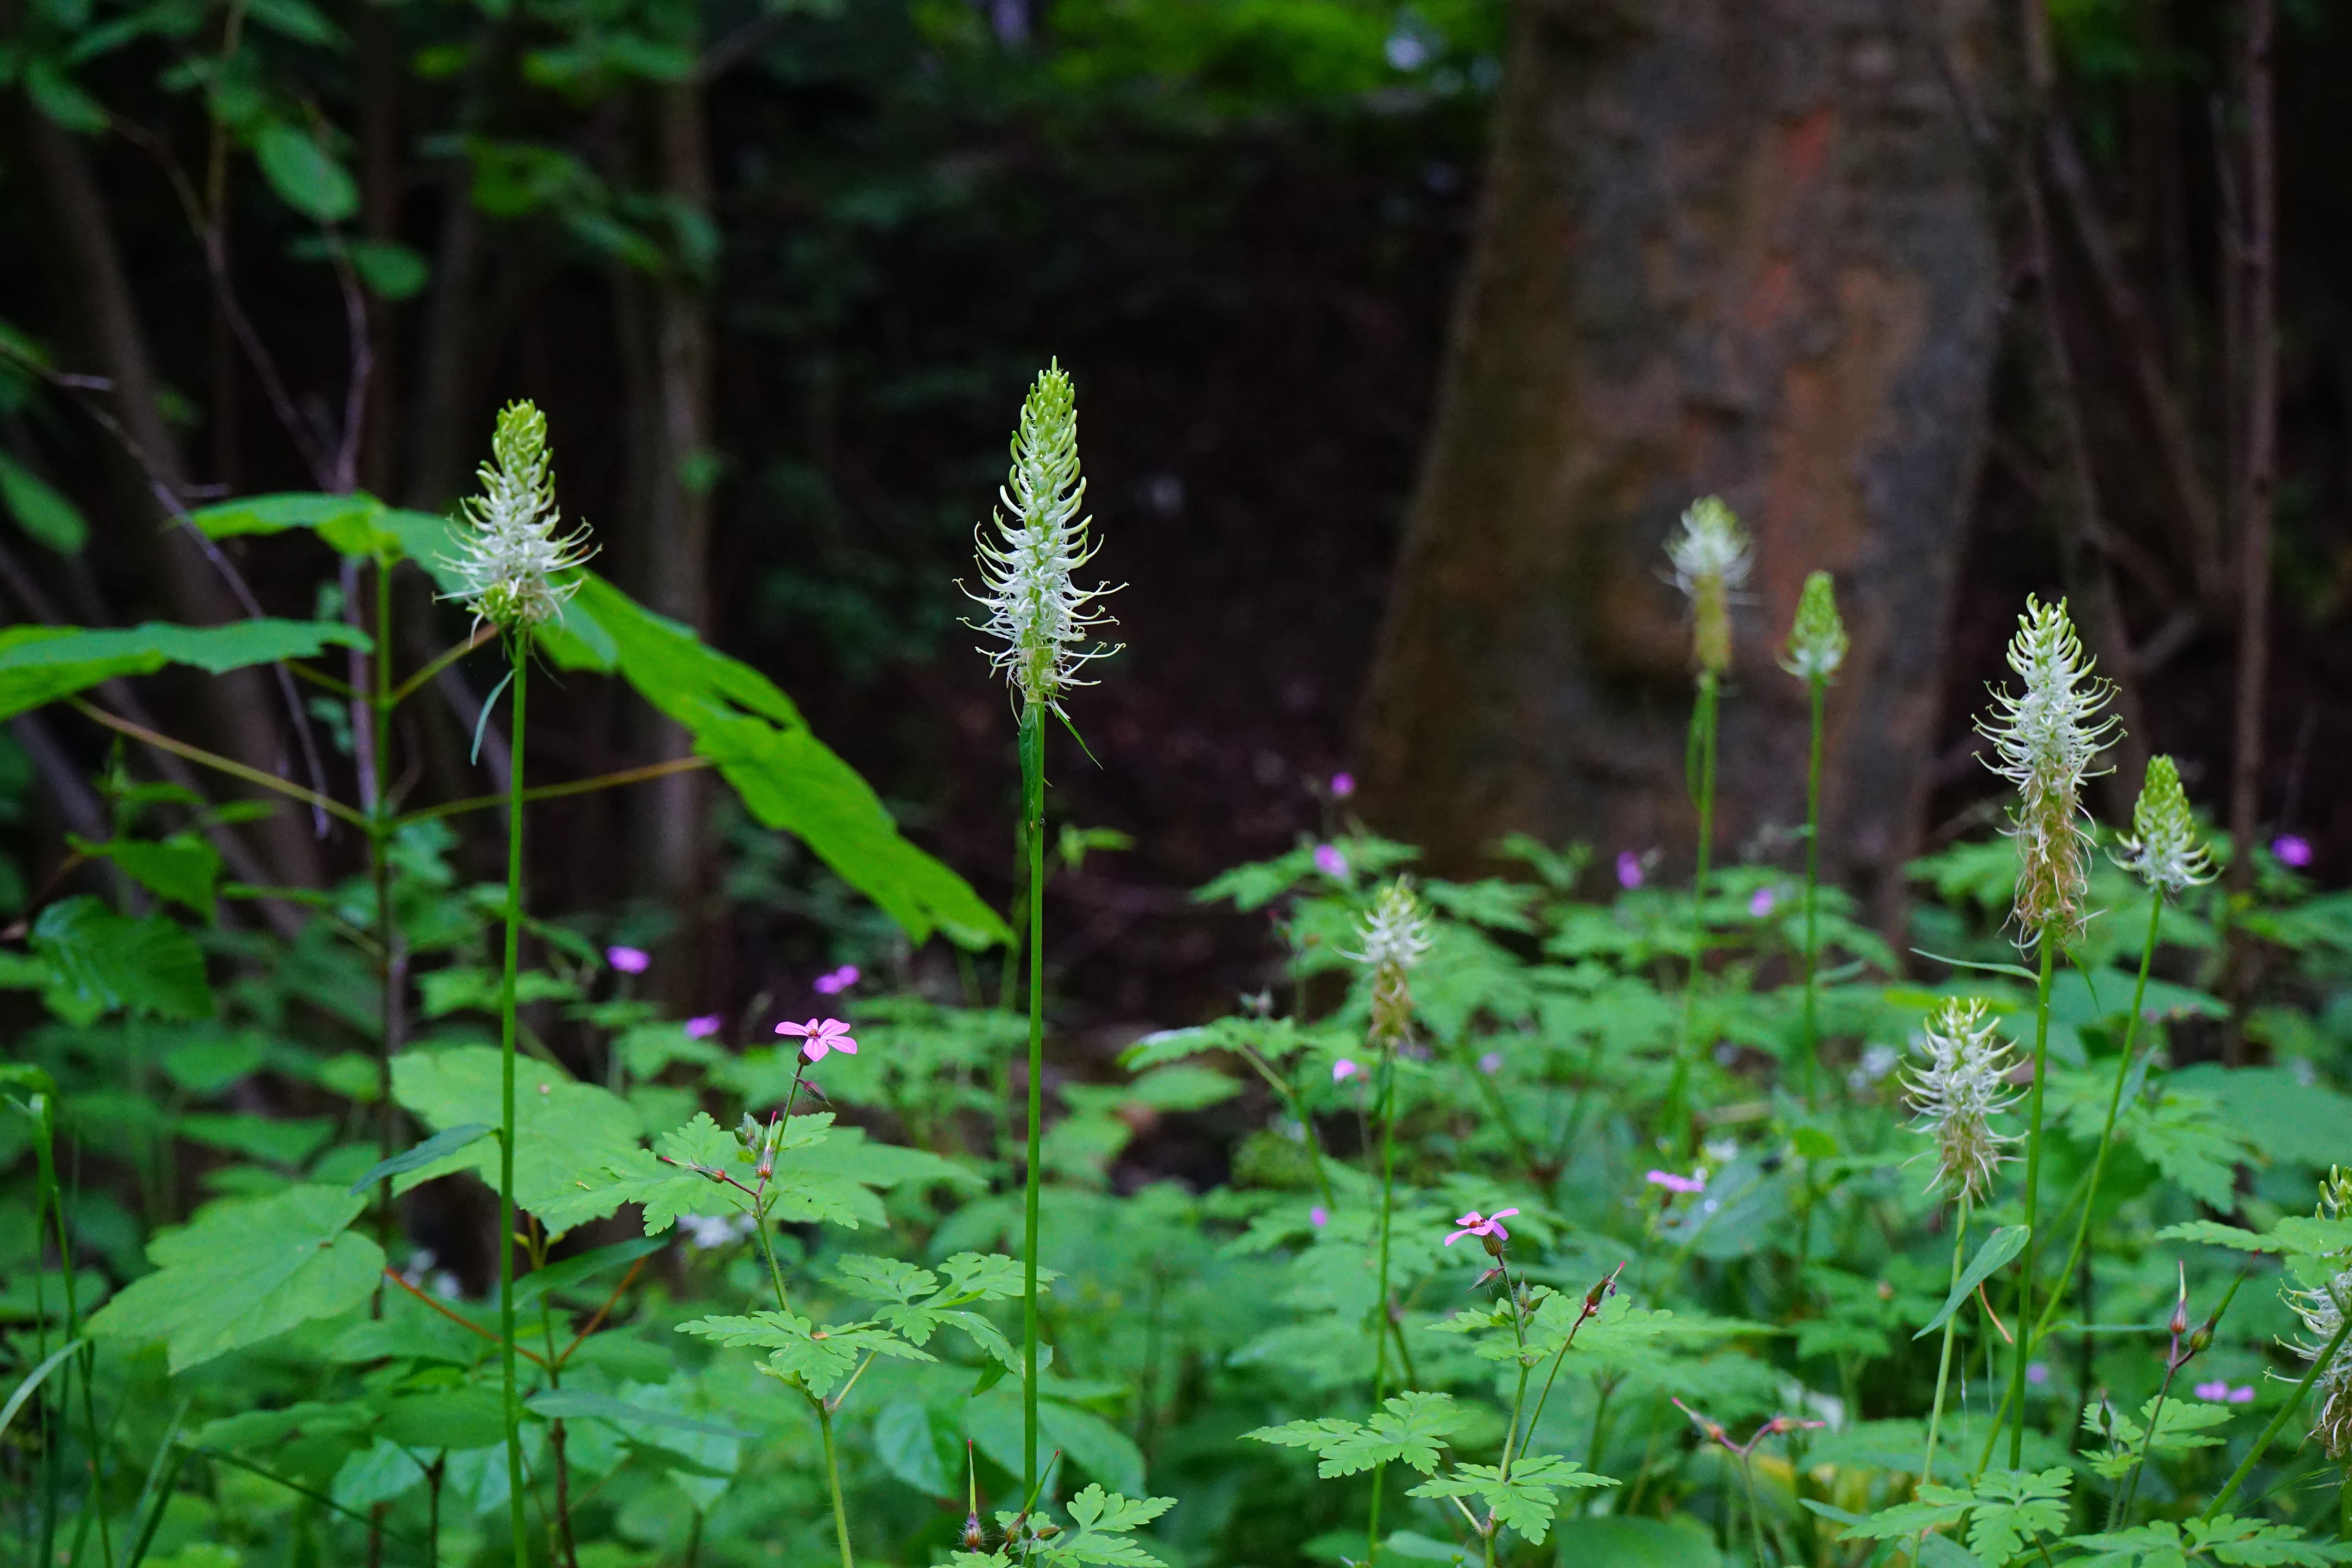
forest, blossom, plant, white, leaf, flower, bloom, green, jungle, botany, flora, wildflower, pointed flower, vegetation, rainforest, woodland, habitat, ecosystem, greenish, inflorescence, flowering plant, grassland plants, devil's claw, campanulaceae, meadow herbs, bell flower greenhouse, half rosette plant, natural environment, land plant, ferns and horsetails, phyteuma spicatum, white devil's claw, phyteuma, yellowish white, basket flower type